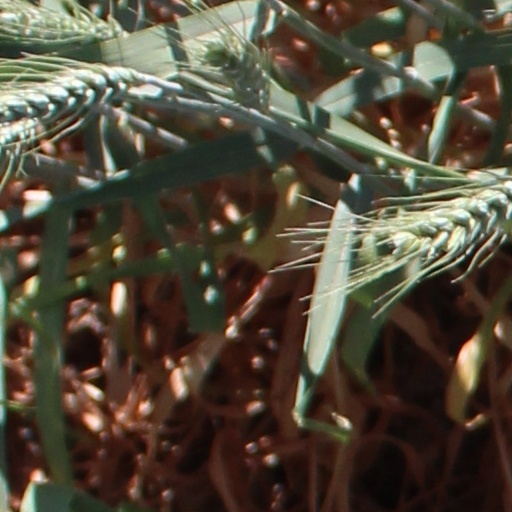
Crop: wheat